Maman (2012 film)

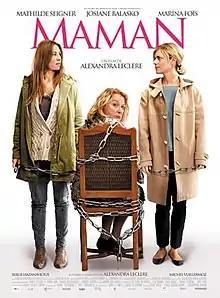
Film poster

Alice and Sandrine are sisters. One is married to Serge, realtor, and offers piano lessons to occupy his time. The second has two sons, Thomas and Nicolas, works in an advertising agency and occasionally sleeping with the director, Erwan. These two women with established routine will suddenly be confronted with a violent imponderable: their mother arrived from Lyon, with the intention of moving to Paris after a stormy divorce. This same mother who had leaked 20 years ago, this mother not love that had never occupied them and had never tried to contact them. The reunion, tumultuous, pushing Alice and Sandrine to strike a blow: they are absorbed sleeping pills to their mother they kidnap and sequester the house of Erwan, Brittany. With a very clear objective: to settle their accounts, and require that mother unworthy and odious to love them.